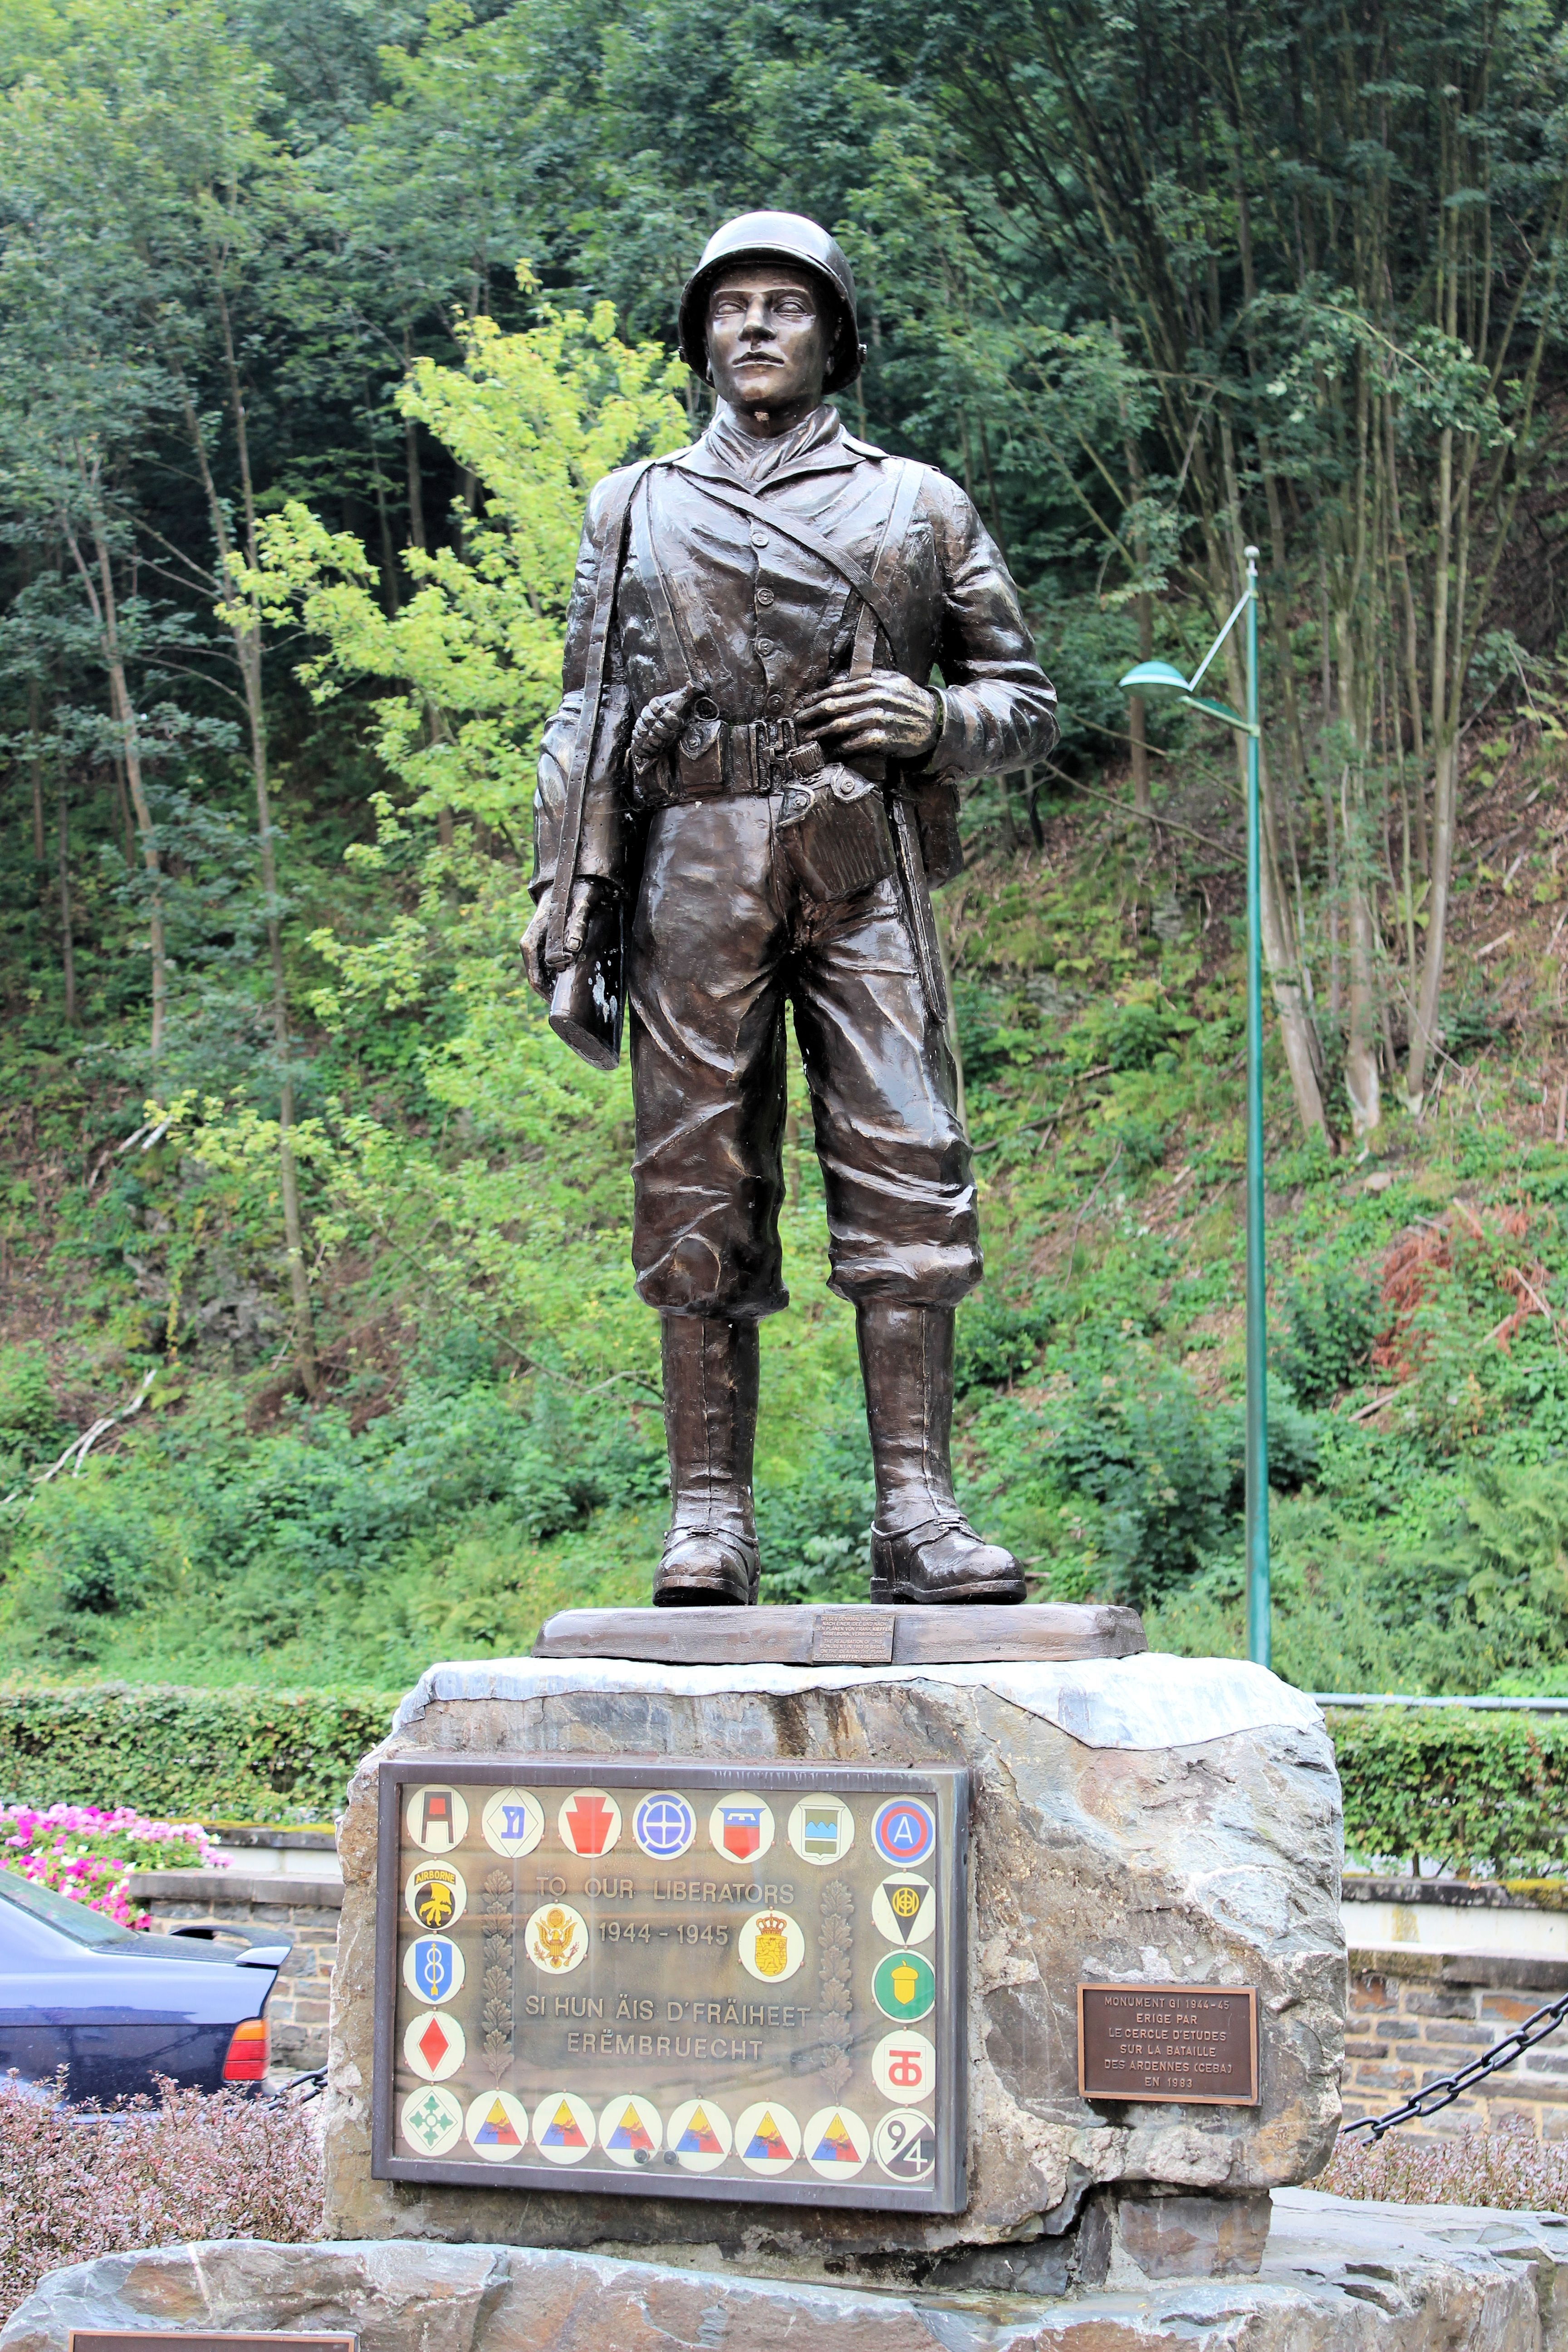
forest, monument, statue, park, garden, sculpture, memorial, bronze, luxembourg, war memorial, commemoration, soldparkaat